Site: brandenburg
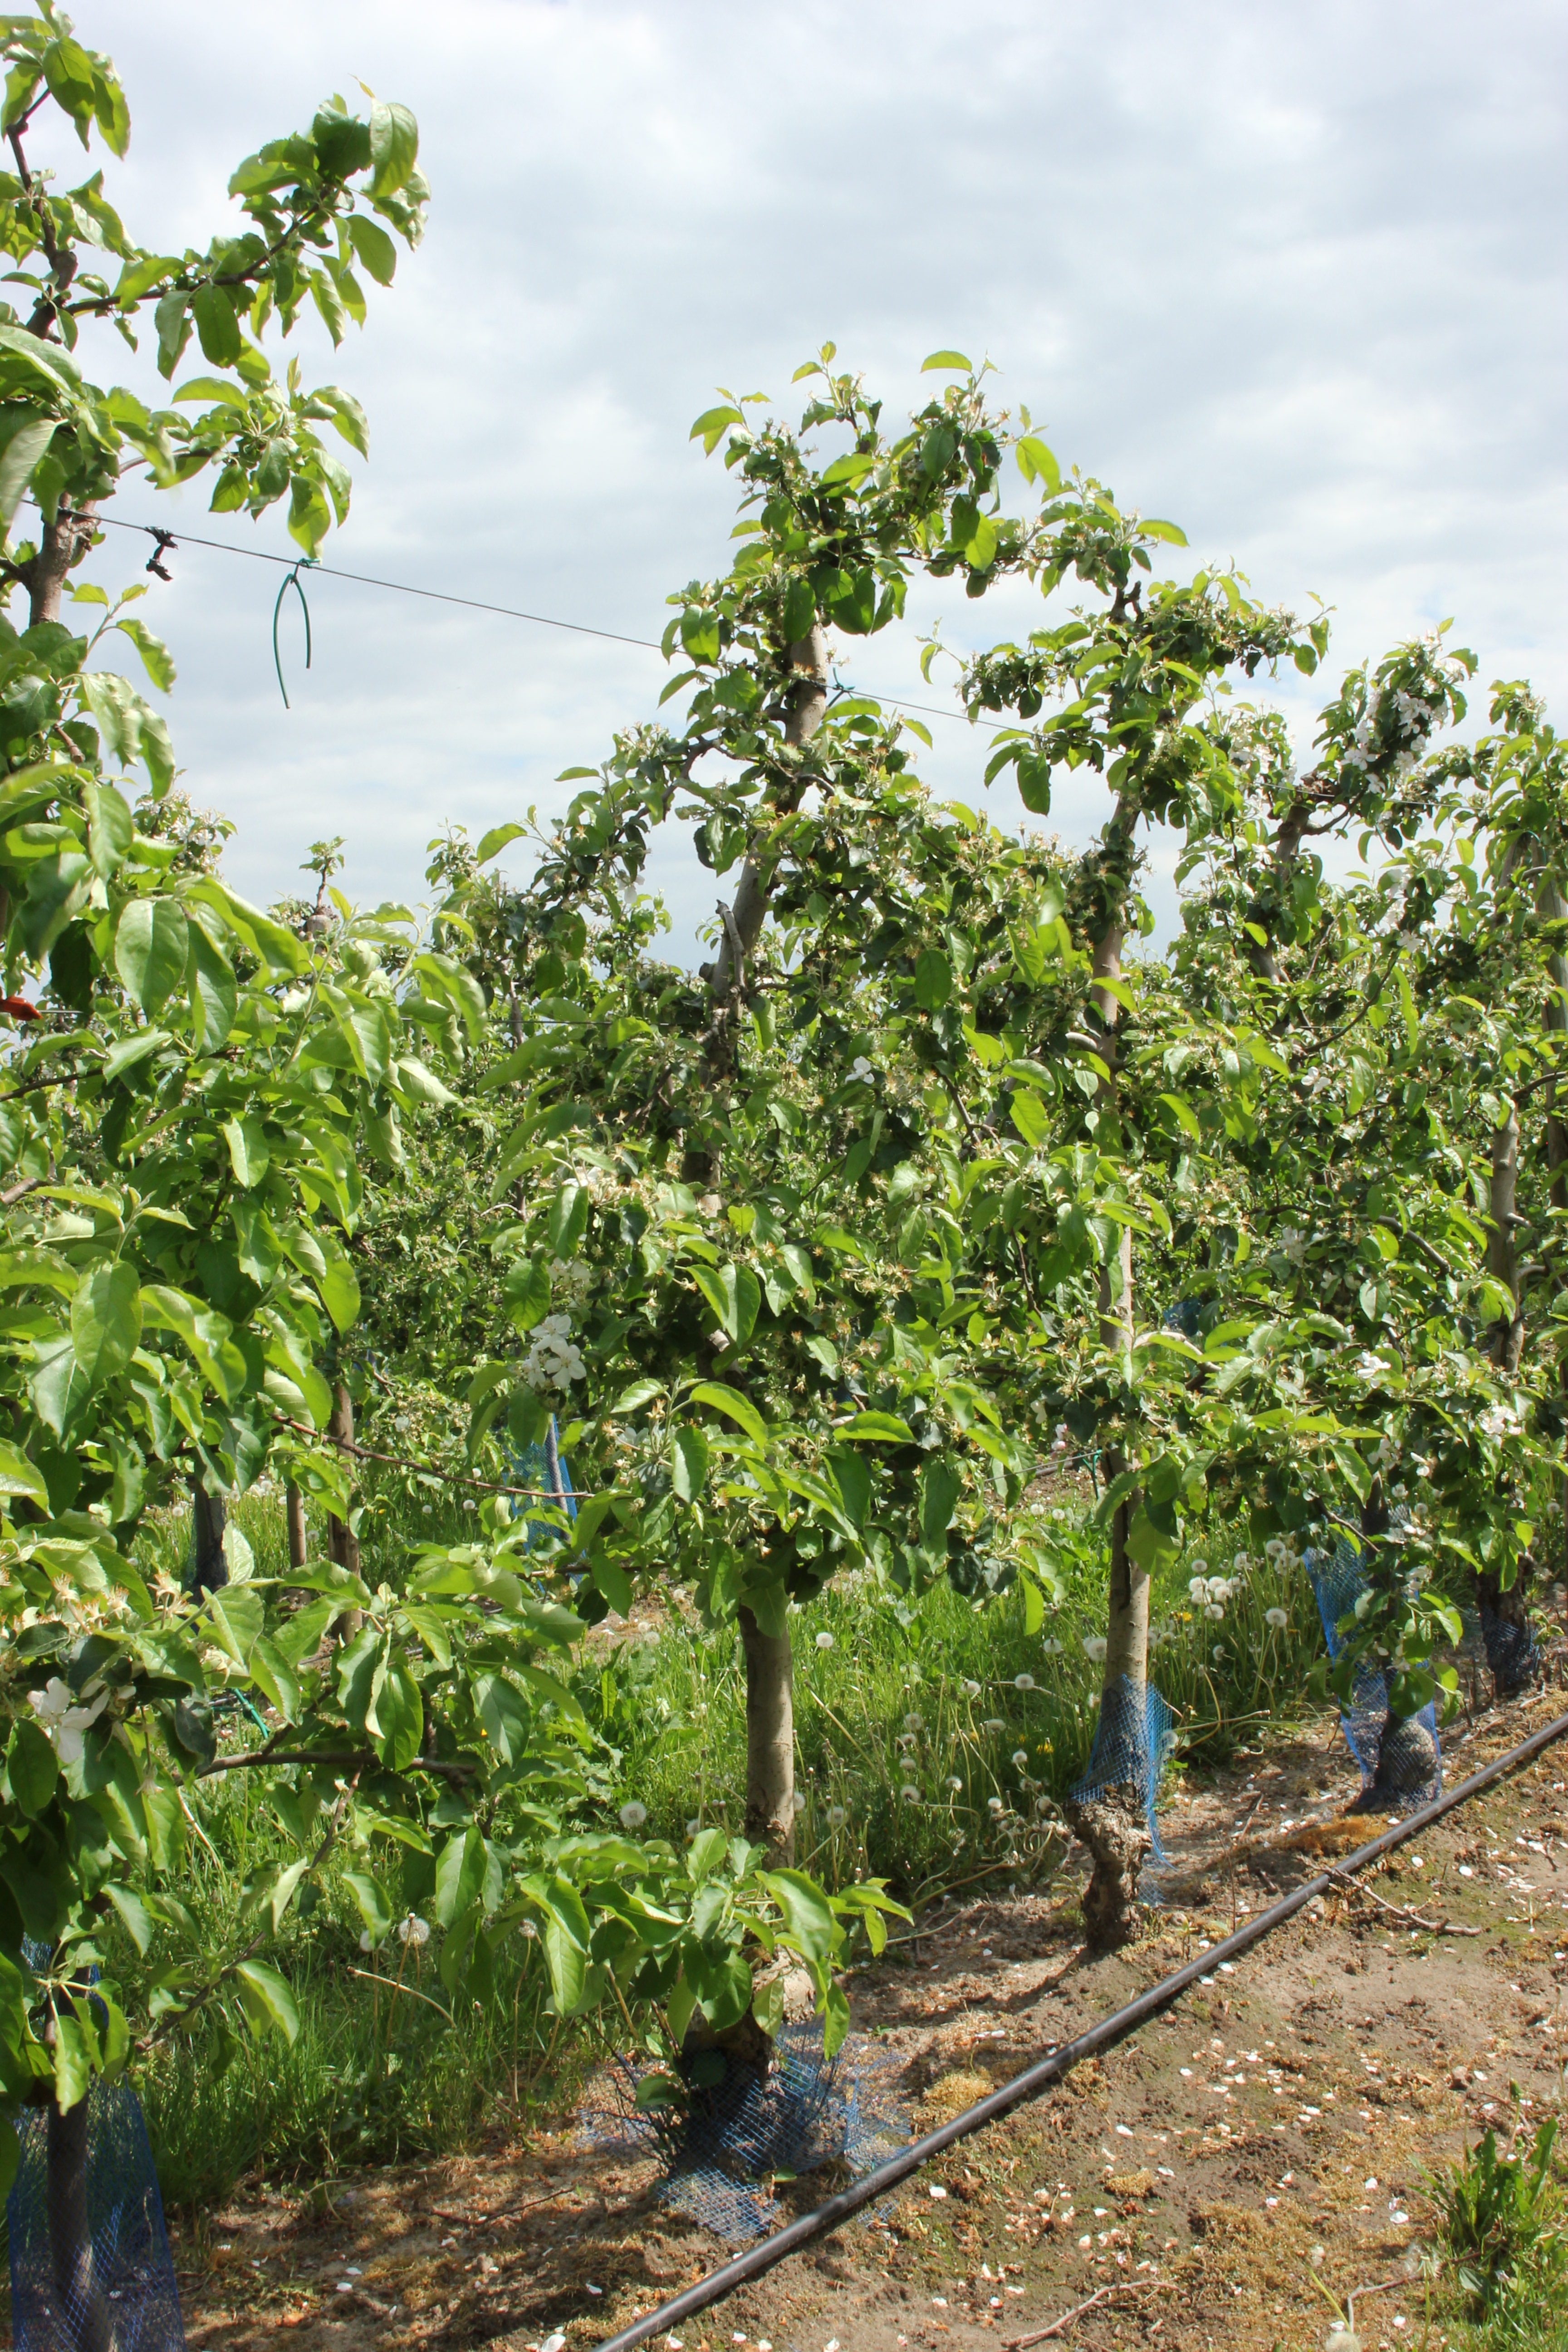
Growth stage (BBCH 67): Flowering